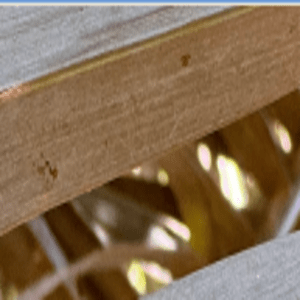
Label: Rachis Blight